Ayacucho

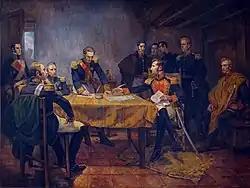
Capitulation of Ayacucho.

In 1820, General Juan Antonio Álvarez de Arenales, under the instructions of Don José de San Martín, arrived in the city during the so-called Intermediate Campaign, which sought to attack Lima through the Andes while San Martín did so through the coast. Thus, Arenales declared independence in Huamanga on November 1, 1820.